Marcus Berg

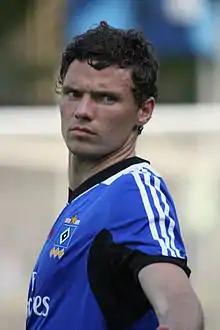
Berg on training with Hamburger SV

On 17 July 2009, German Bundesliga side Hamburger SV confirmed that Berg had signed a five-year contract with the club. The official FC Groningen website mentioned it was a record fee paid for a Groningen player. "Dagblad van het Noorden", a Dutch newspaper, stated that Berg swapped clubs for €10.5 million. The contract also mentioned that a friendly match will be played between Groningen and Hamburg in the summer of 2010 or 2011 in the Euroborg, the main stadium of Groningen. Although initially the fee of €9.5 million was too high for Hamburg, Berg's desire of moving to the Bundesliga persuaded Groningen to complete the transfer. In his first Bundesliga game for Hamburg, playing at home against Borussia Dortmund, Berg scored his first goal for the club in the 72nd minute, just 182 seconds after coming off the bench, a record in the club's history. Despite the promising start, his debut season in the Bundesliga would not become a success, with Berg only scoring three additional goals in 30 appearances.